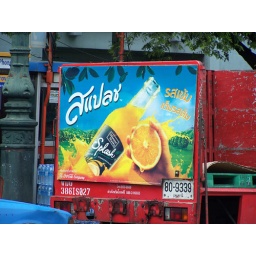
van somewhere near the khao san road